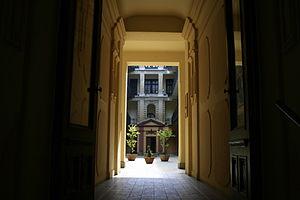
La Commune ecclésiastique unitarienne Béla Bartók est une circonscription territoriale dépendant de l'arrondissement ecclésiastique unitarien de Hongrie de l'Église unitarienne hongroise. Son temple est situé dans le 9ᵉ arrondissement de Budapest. Il a la particularité d'être logée dans la cour d'un immeuble d'habitation.